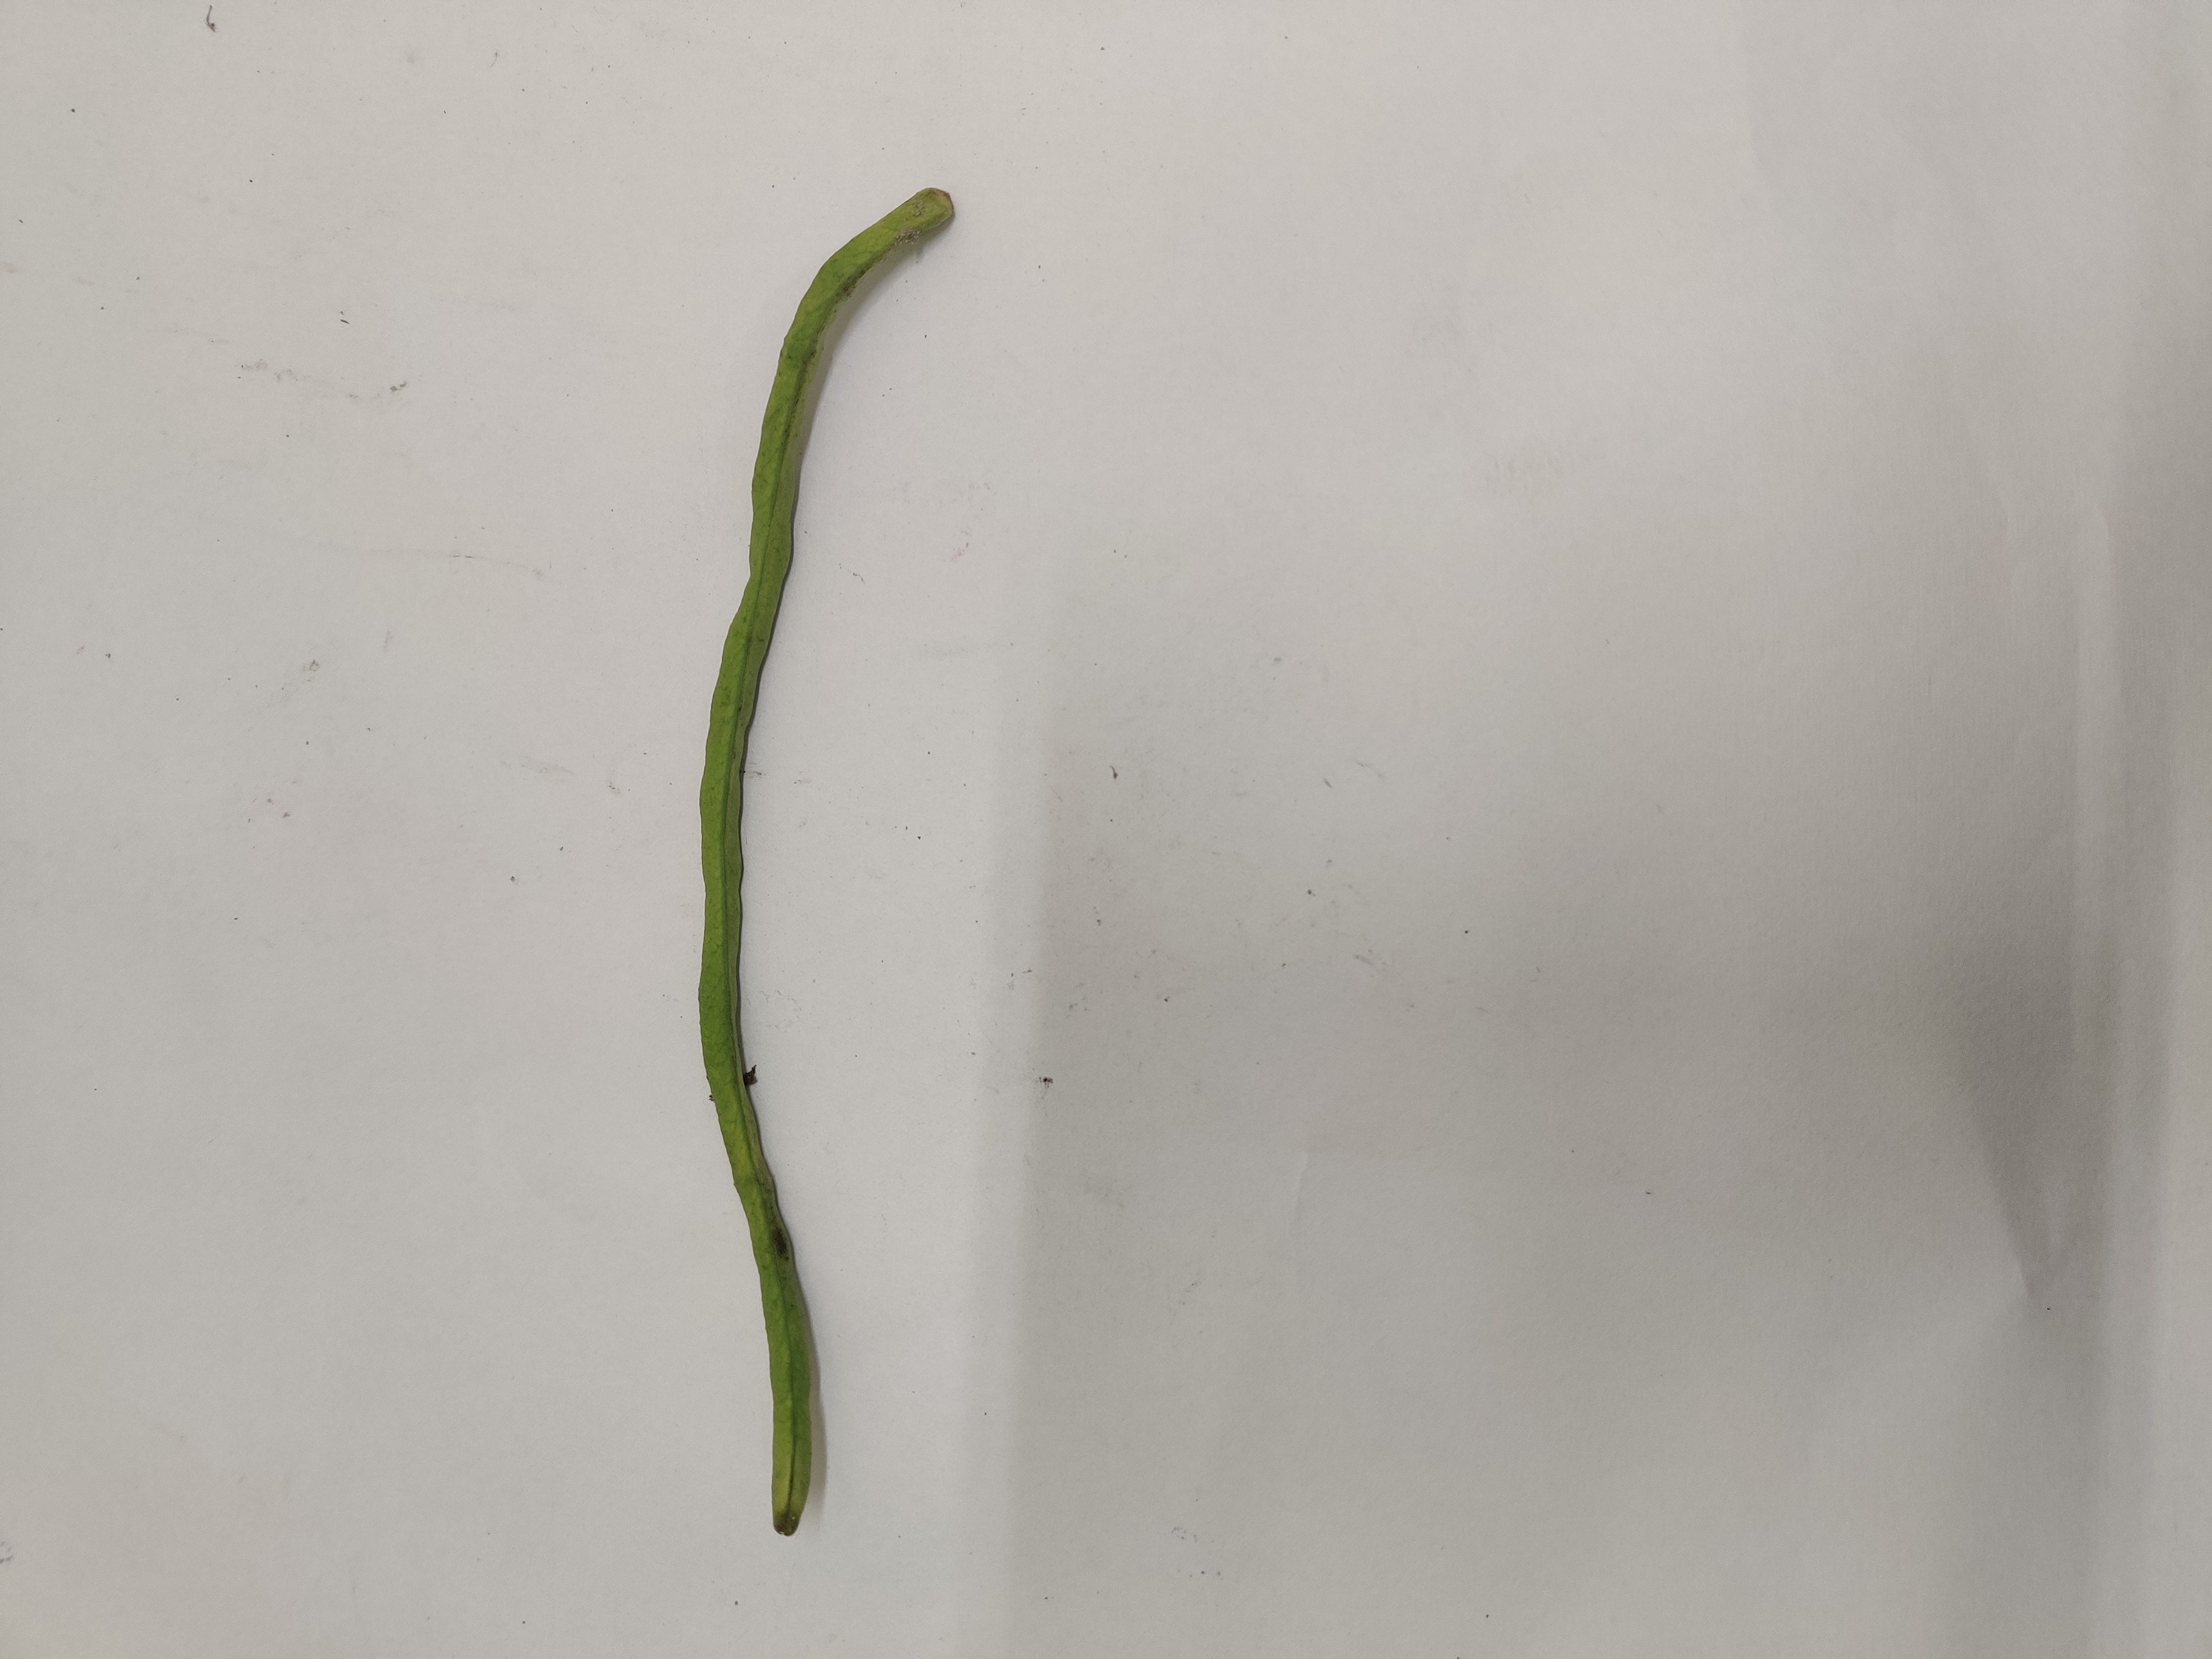
Crop: Cowpea
Condition: Severely Damaged